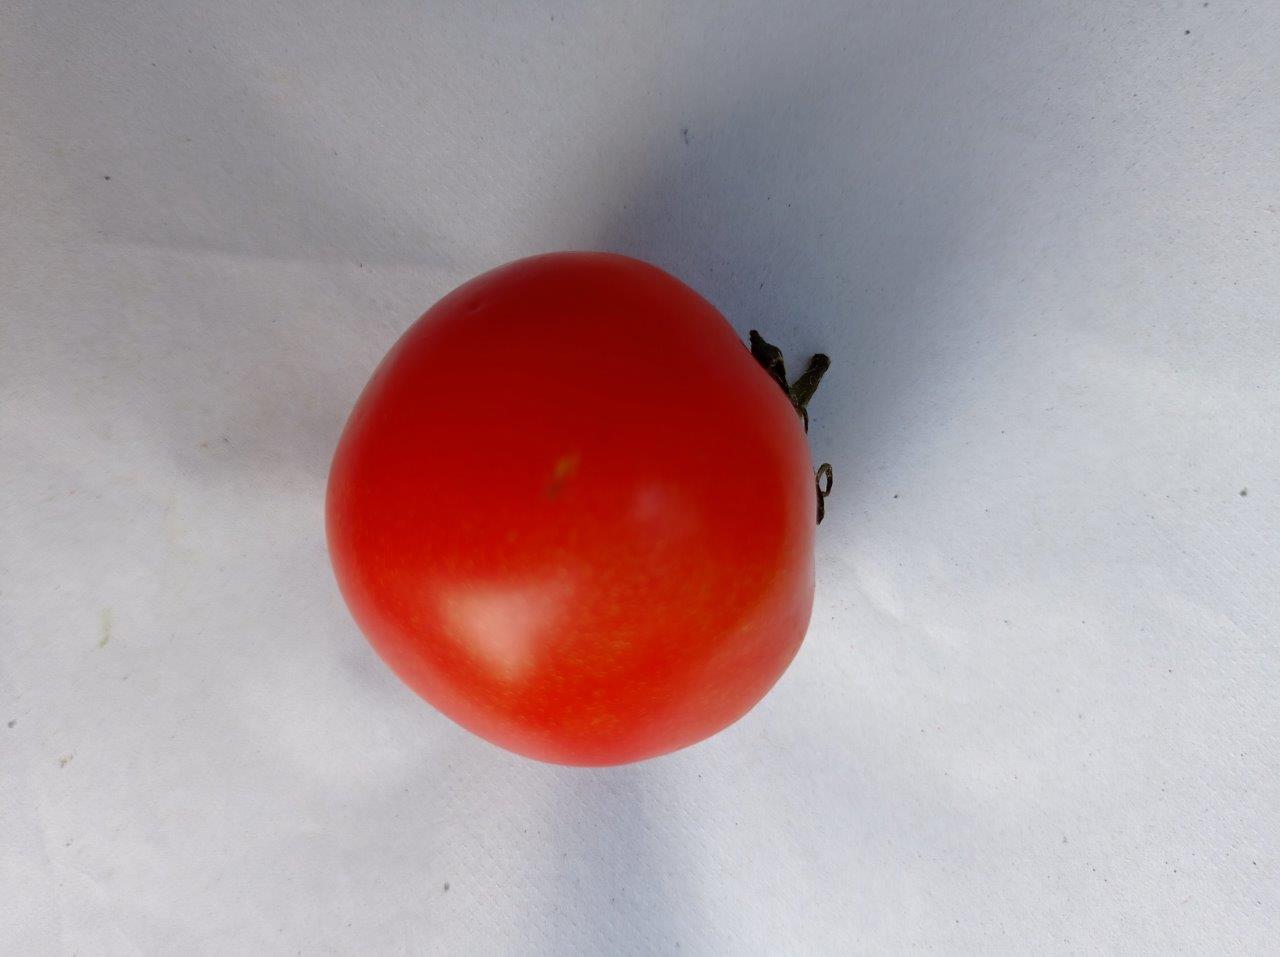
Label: Fresh